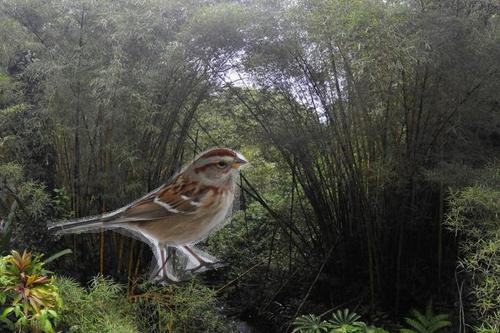
Bird species: Tree_Sparrow
Bird type: landbird
Background: land